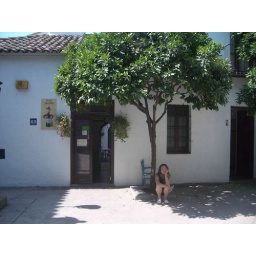
Ryoko under a tree outside a white building